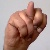
The image shows a hand gesture representing the letter 'N' in Indian Sign Language.